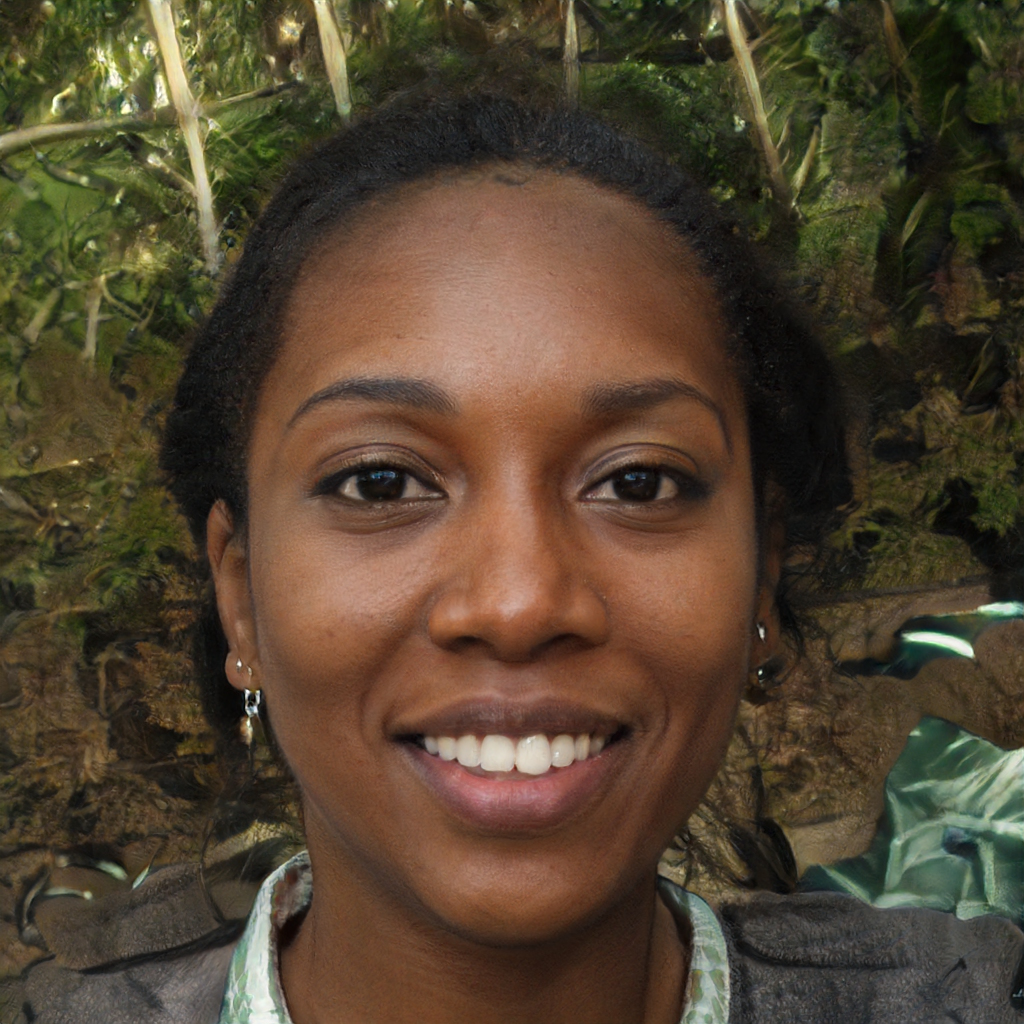
Gender: Female